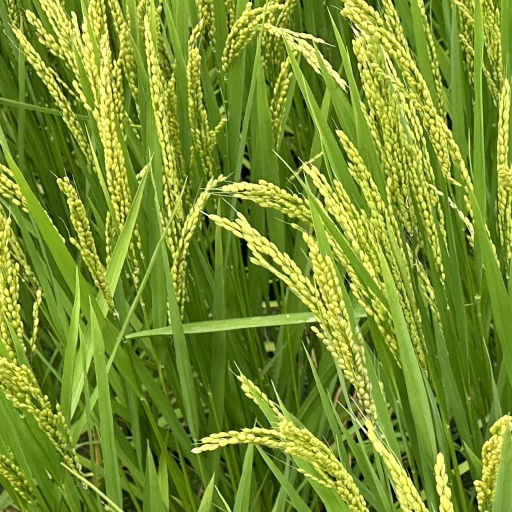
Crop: rice